Te Awamutu railway station

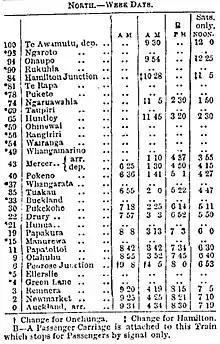
1880 Te Awamutu timetable

The extension from Ōhaupō was built for £25,972 by Daniel Fallon, who also built the Mercer to Ngāruawāhia section of the NIMT. Work started in 1878. On Wednesday, 19 May 1880 a test train, of two engines and 29 wagons of stone, reached Te Awamutu."" The line was opened on Thursday, 1 July 1880, initially with one train a day, after £352 had been spent moving Ōhaupō's engine shed and building cattle pens. In 1881 another £45 was spent to move the engine driver's cottage. Other houses were bought or built in 1885, 1954 and 1955.""